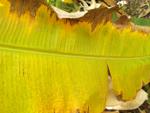
Label: xamthomonas